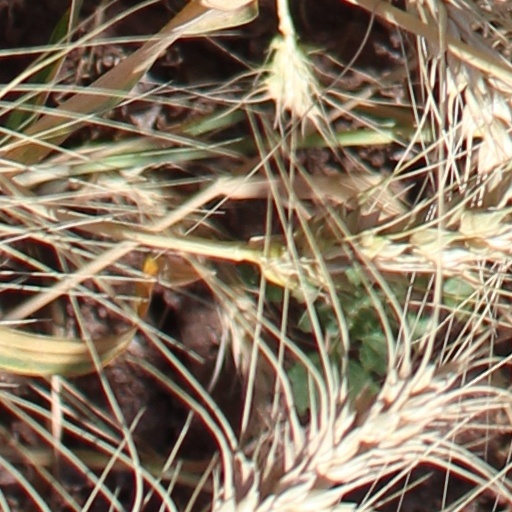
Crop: wheat